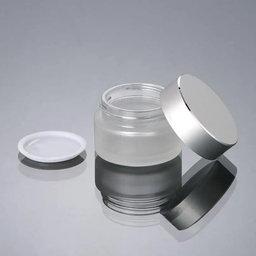
Label: glass